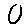
Label: 0